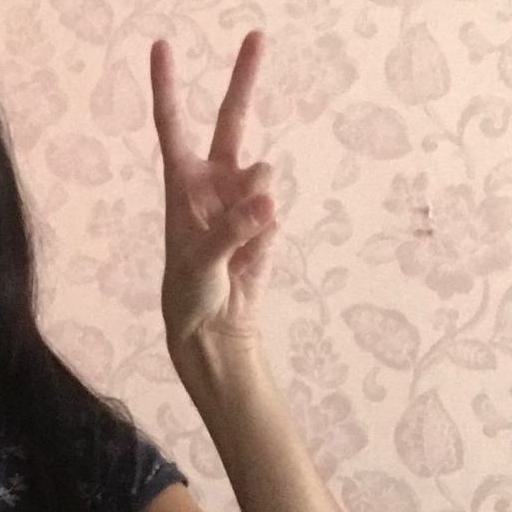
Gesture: peace